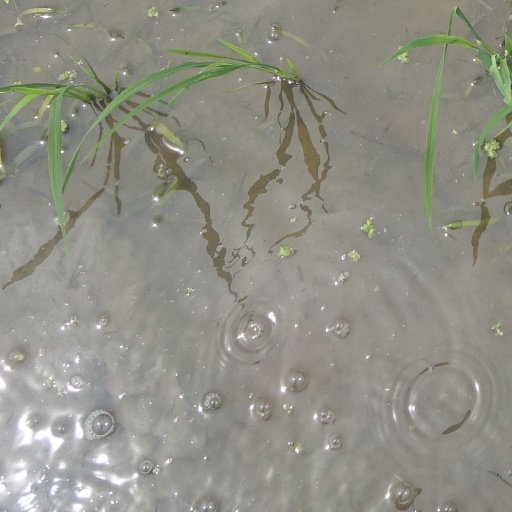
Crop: rice